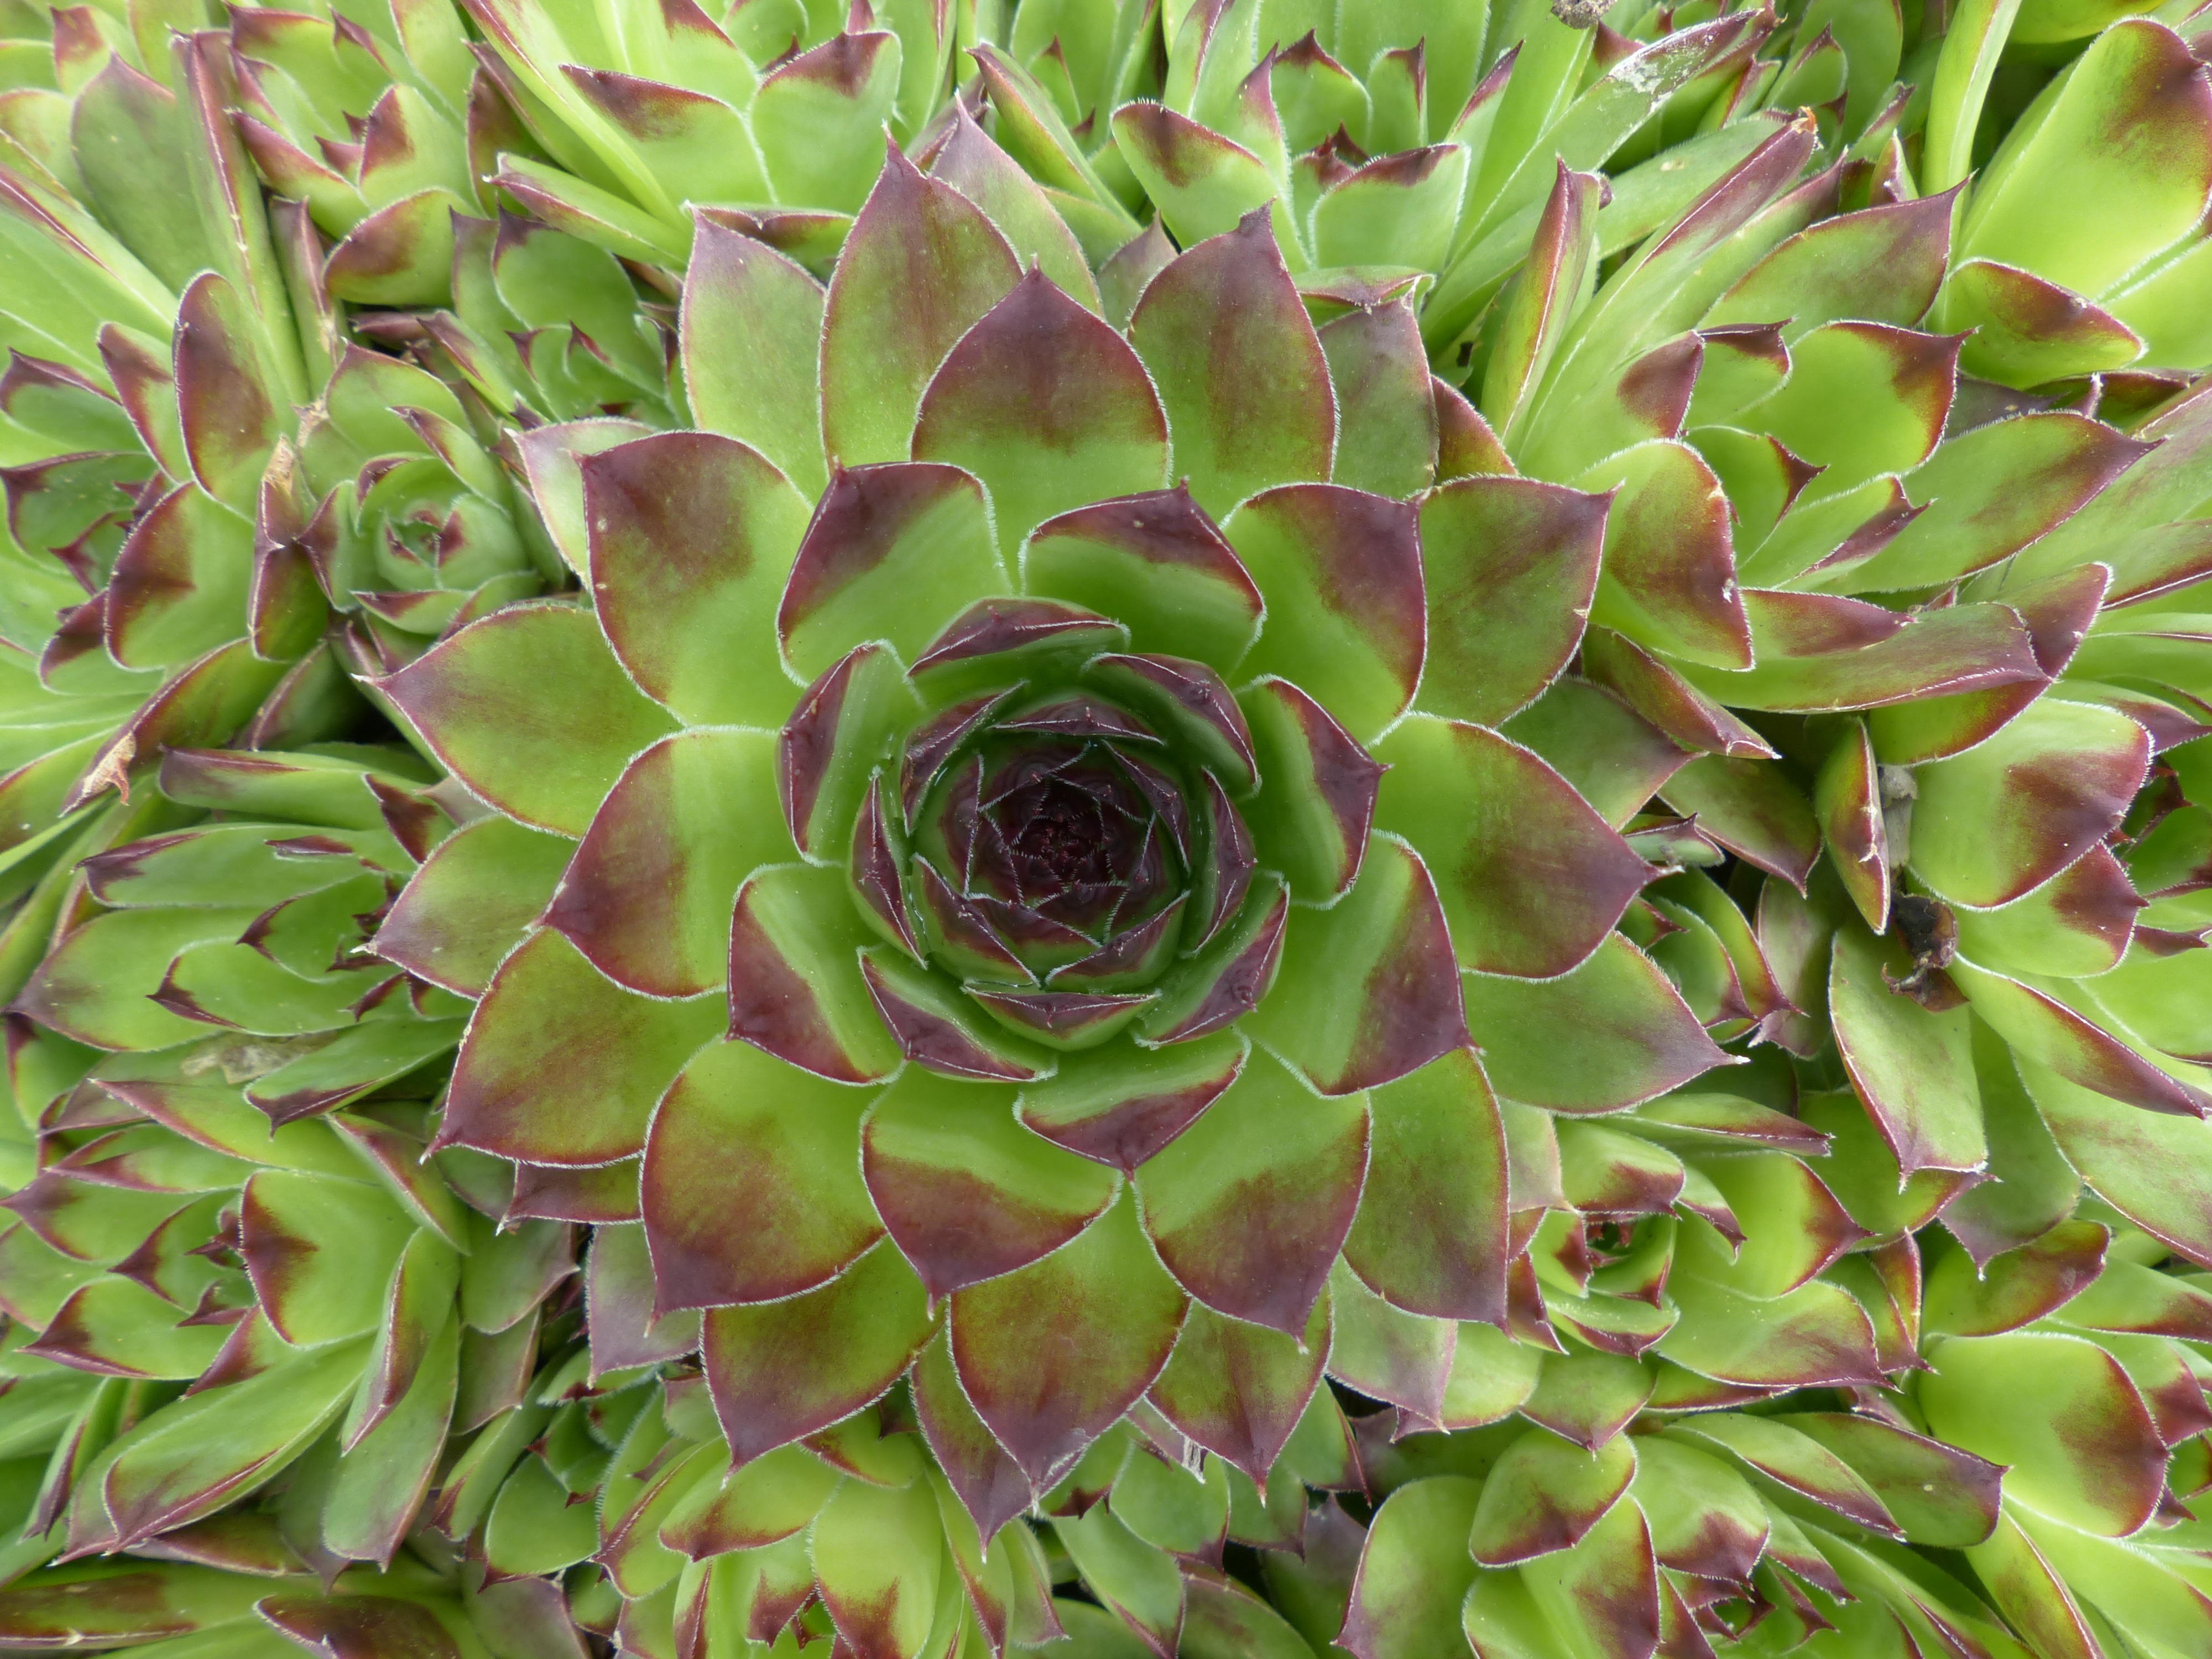
plant, leaf, flower, green, produce, botany, succulent, flora, leaves, thistle, pointed, reddish, crassulaceae, flowering plant, thick sheet greenhouse, houseleek, sempervivum, roof houseleek, ordinary house turmeric, real houseleek, land plant, arecales, alpine houseleek, donnerwurz, sempervivum tectorum